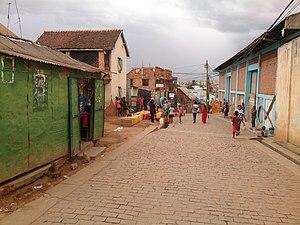
La petite ville d'imerinafovoany
Imerinafovoany est une petite ville de Madagascar située dans le commune de Talatamaty, district d'Ambohidratrimo.